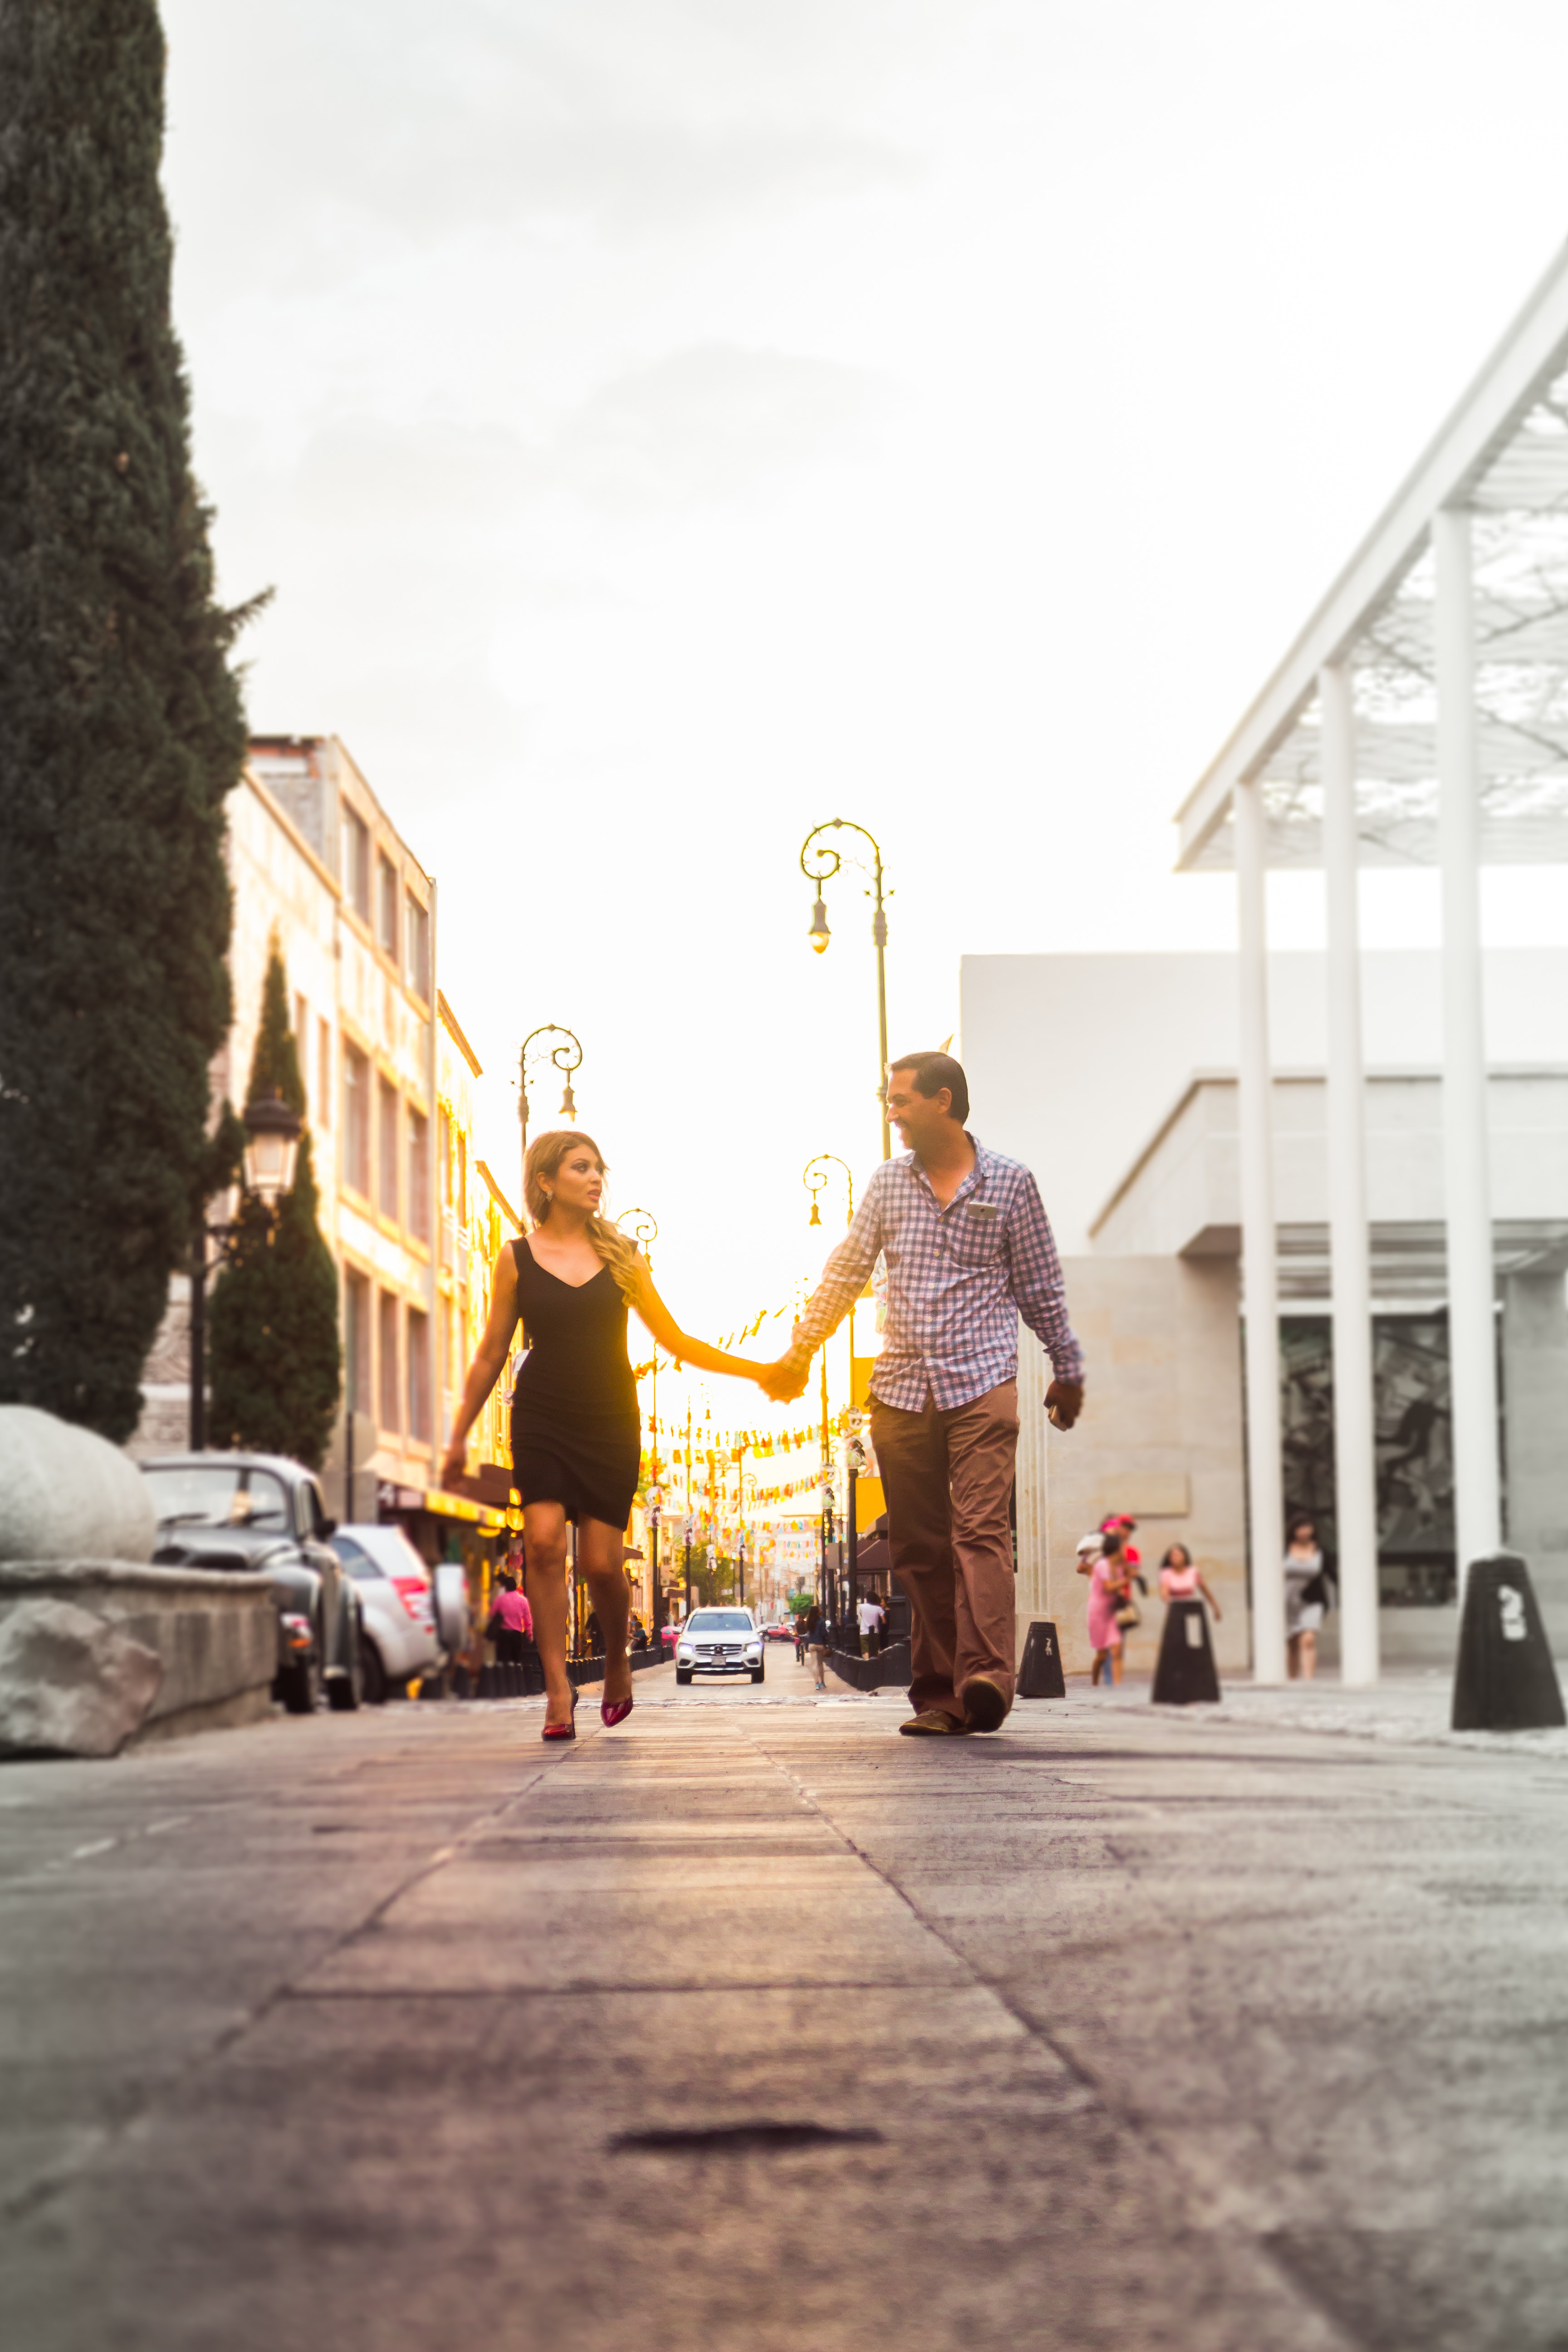
yellow, snapshot, fun, street, summer, photography, vacation, tourism, road, plant, asphalt, city, leisure, downtown, vehicle, juggling, street performance